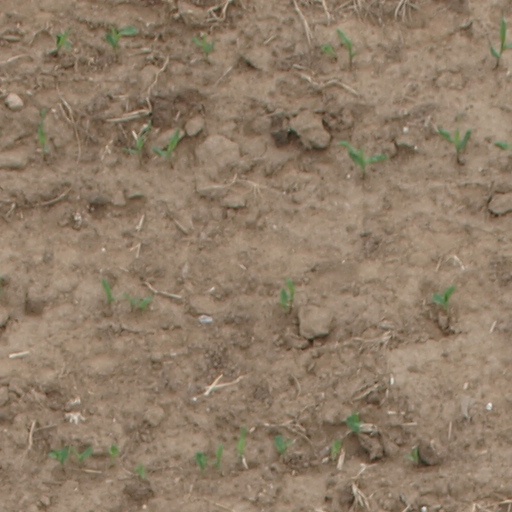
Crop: maize; corn